New York State Route 353

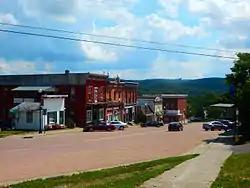
NY 353 through downtown Cattaraugus

North of Little Valley, NY 353 (known as Erie Street from the center of Little Valley to the village line) passes through mostly rural areas as it winds its way northwestward through a mountainous portion of Cattaraugus County. In the route's short distance in Mansfield, it intersects CR 5 (New Albion Road) and CR 14A (Buelow Road) before traveling through several miles of rural New Albion. Just outside the small village of Cattaraugus, NY 353 intersects CR 76 (Lovers Lane Road) and CR 6 (Leon Road). NY 353 becomes Main Street in Cattaraugus, in the middle of which it intersects CR 12, the main highway serving the towns of Otto and East Otto.